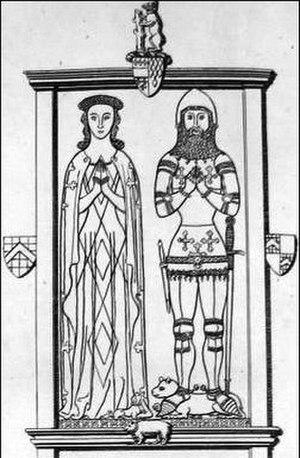
Thomas Beauchamp, 12ᵉ comte de Warwick, est un noble anglais et l'un des principaux opposants à Richard II d'Angleterre.